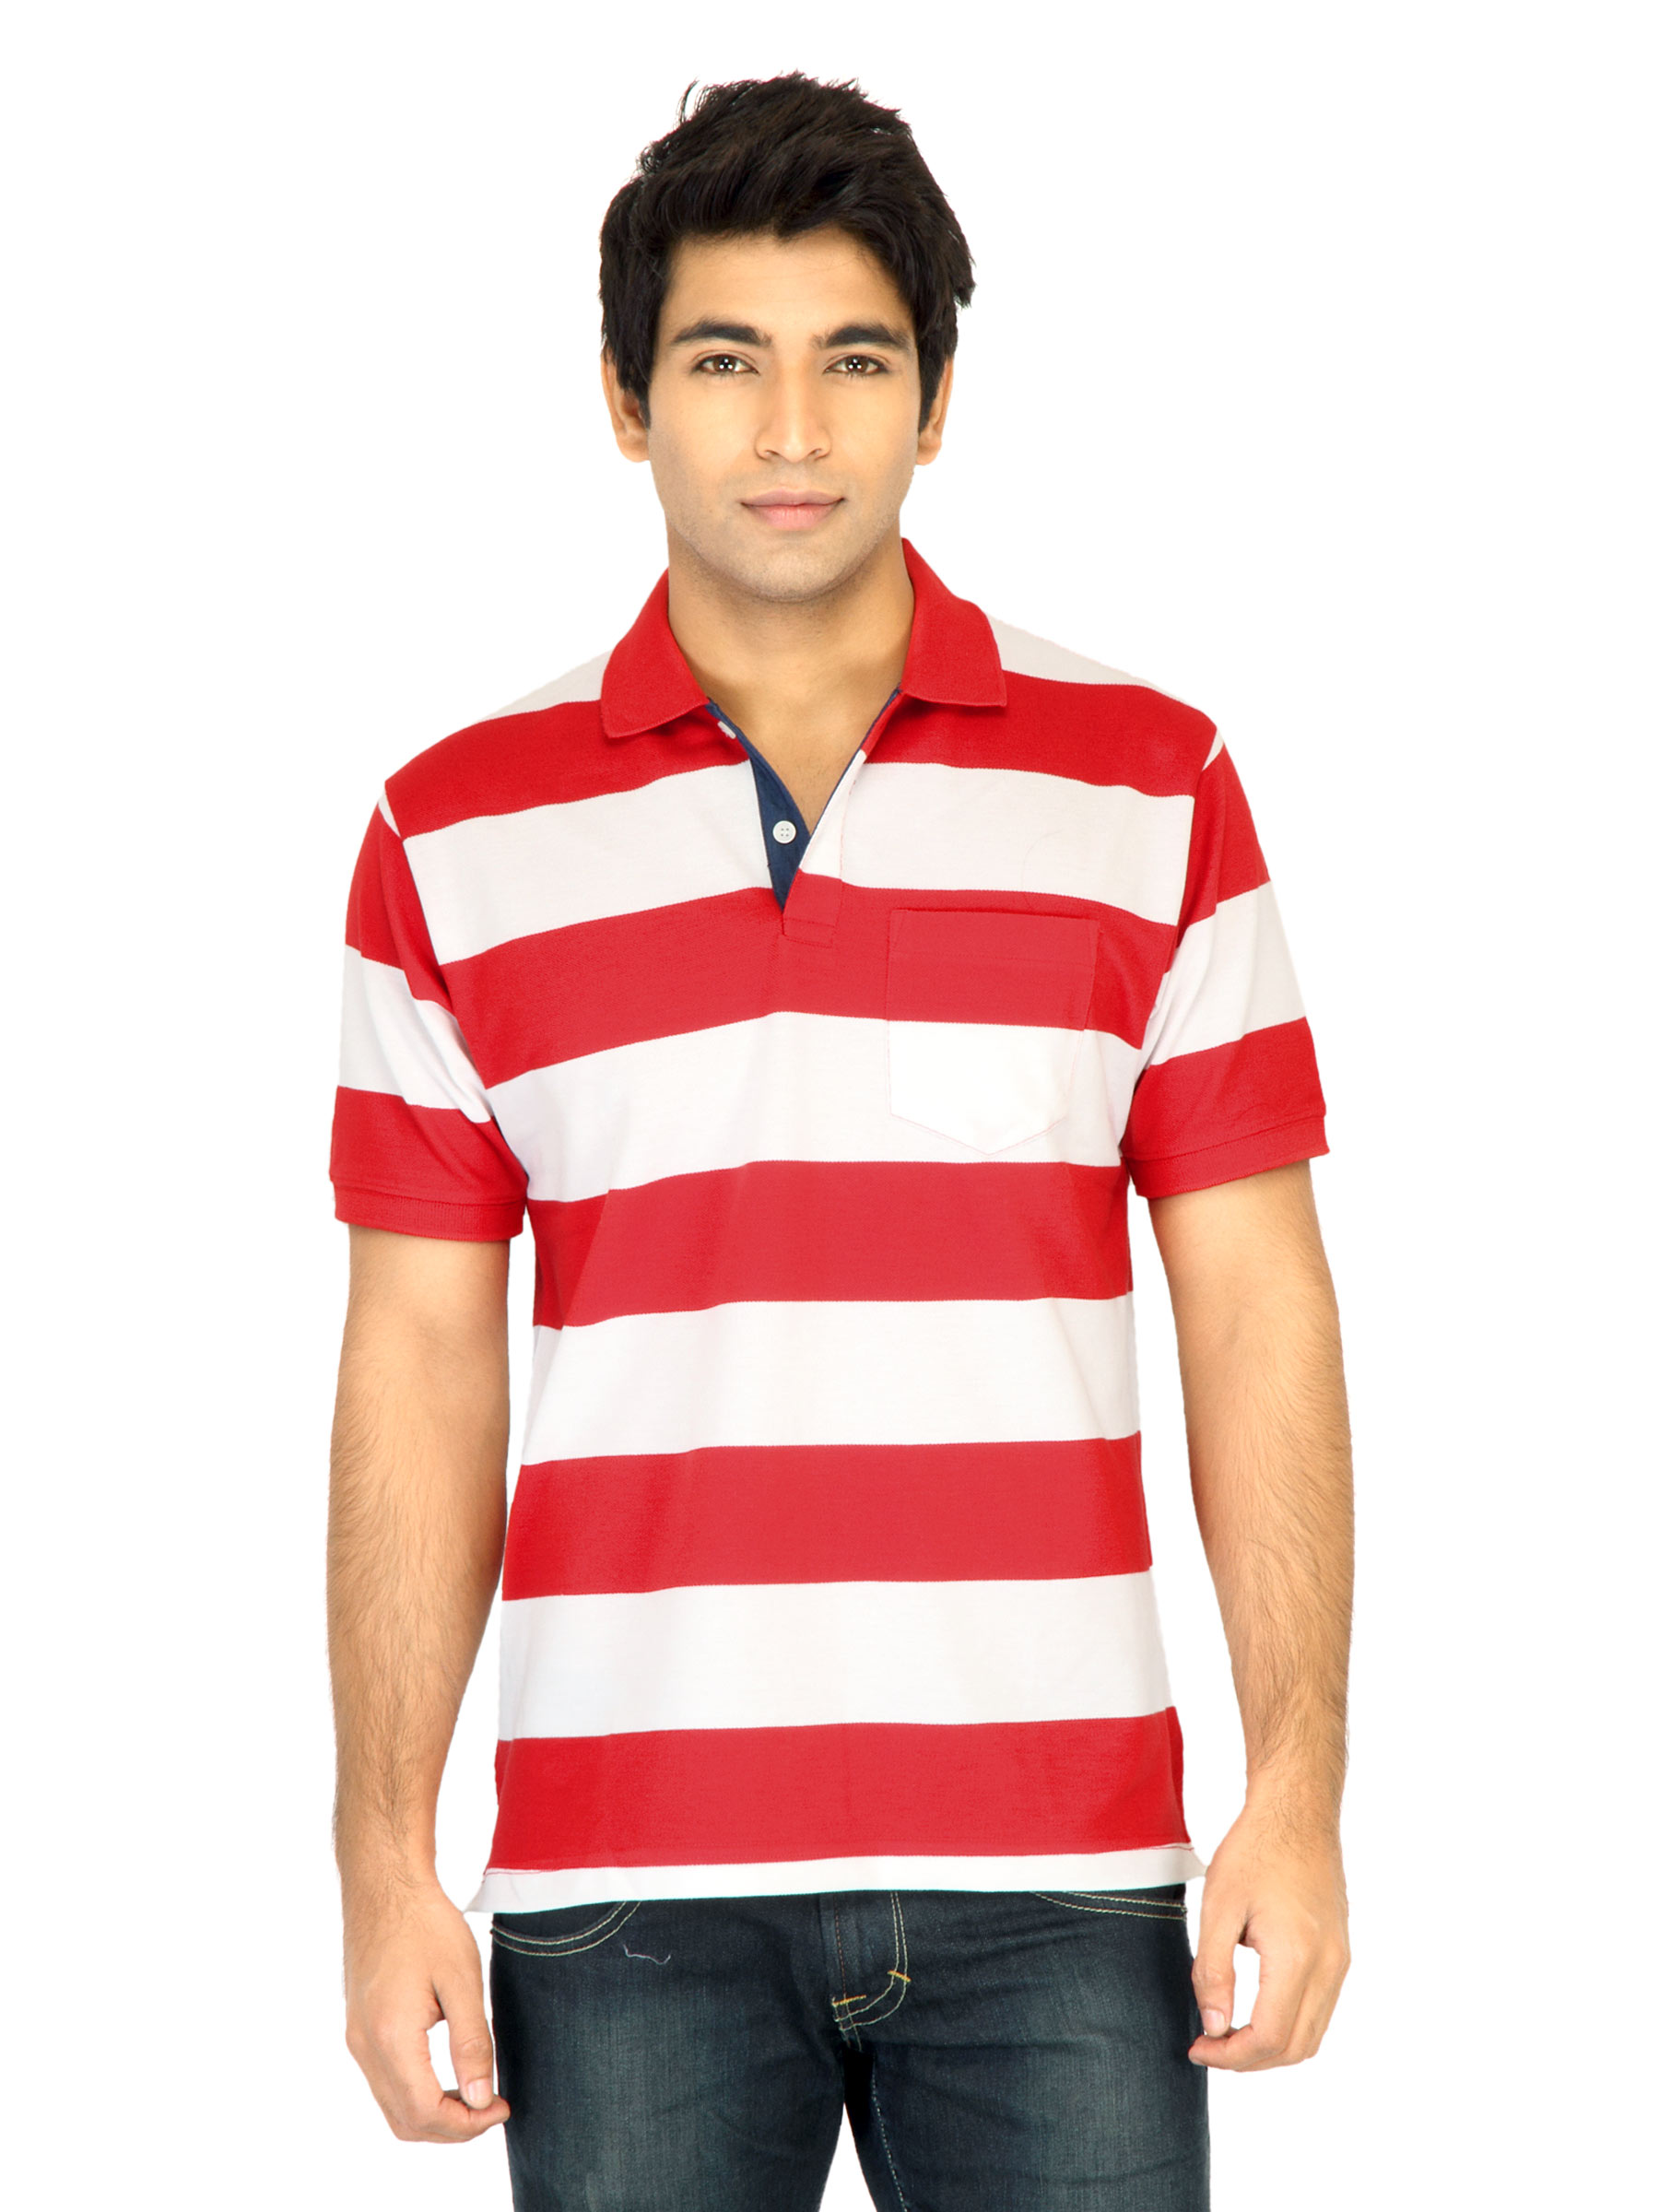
Turtle Stripes Men Red TShirt
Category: Apparel / Topwear / Tshirts
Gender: Men
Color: Red
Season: Fall 2011
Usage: Casual